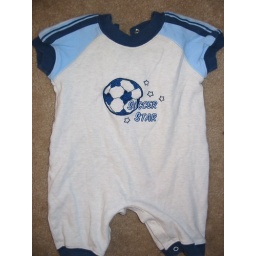
Cream colored outift with blue short sleeves. Has a soccer ball in the center and reads &amp;quot;Soccer Star&amp;quot;.